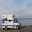
Label: ambulance